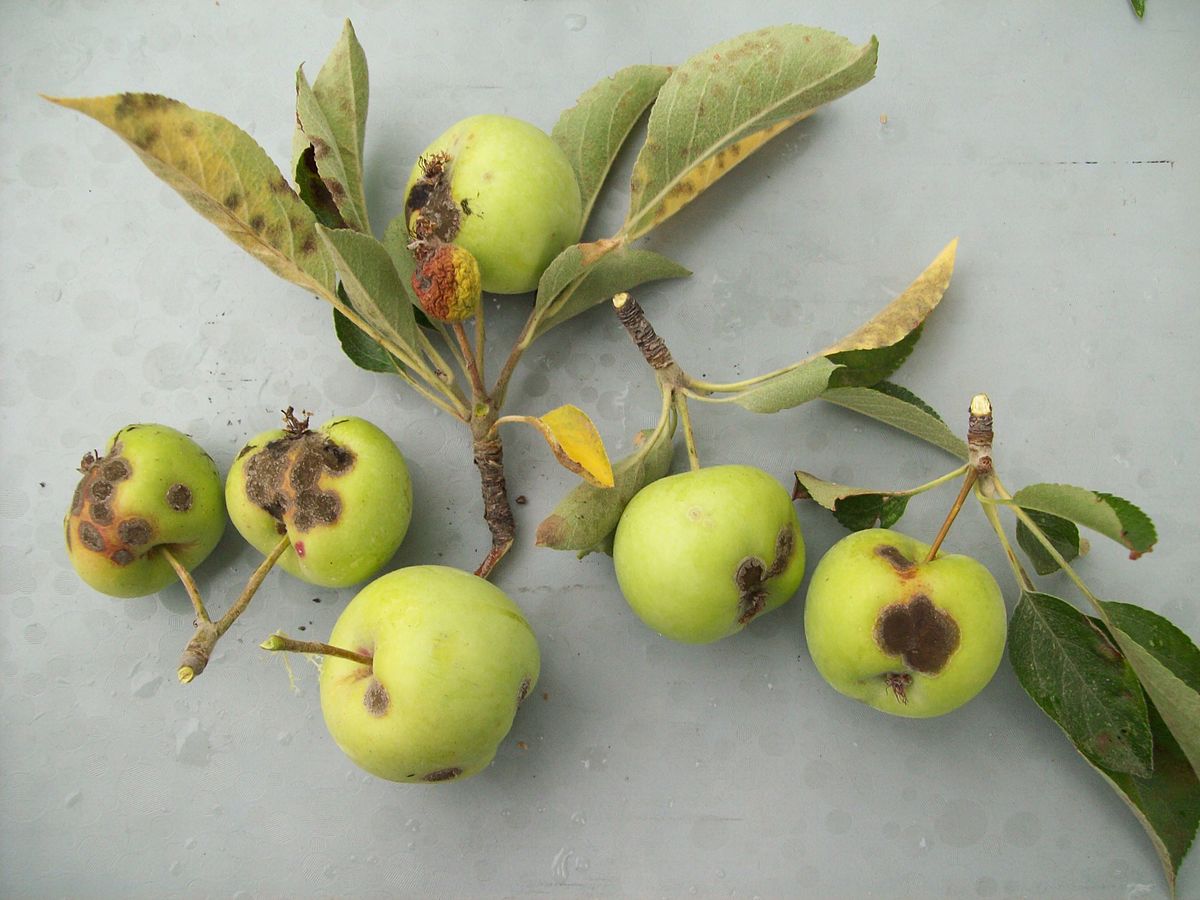
Plant: Apple
Disease: apple scab